Staten Island

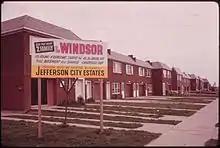
New housing on Staten Island, 1973, photo by Arthur Tress

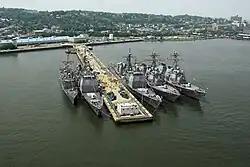
US Navy ships tied up at the home port pier during Fleet Week in 2007

The towns of Staten Island were dissolved in 1898 with the consolidation of the City of Greater New York, as Richmond County became one of the five boroughs of the expanded city. Although consolidated into the City of Greater New York in 1898, the county sheriff of Staten Island maintained control of the jail system, unlike the other boroughs, which had gradually transferred control of the jails to the Department of Correction. The jail system was not transferred until January 1, 1942. Staten Island is the only borough without a New York City Department of Correction major detention center.